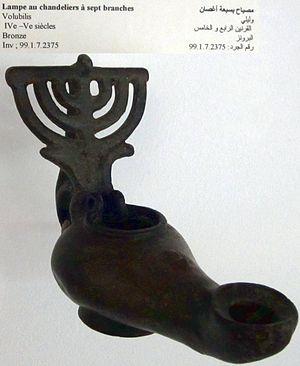
Volubilis est une ville antique berbère, puis romanisée, capitale du royaume de Maurétanie, située dans la plaine du Saïss au Maroc, sur les bords de l'oued Rhoumane, rivière de la banlieue de Meknès, non loin de la ville sainte de Moulay Driss Zerhoun où repose Idriss Iᵉʳ, fondateur de la dynastie des Idrissides.